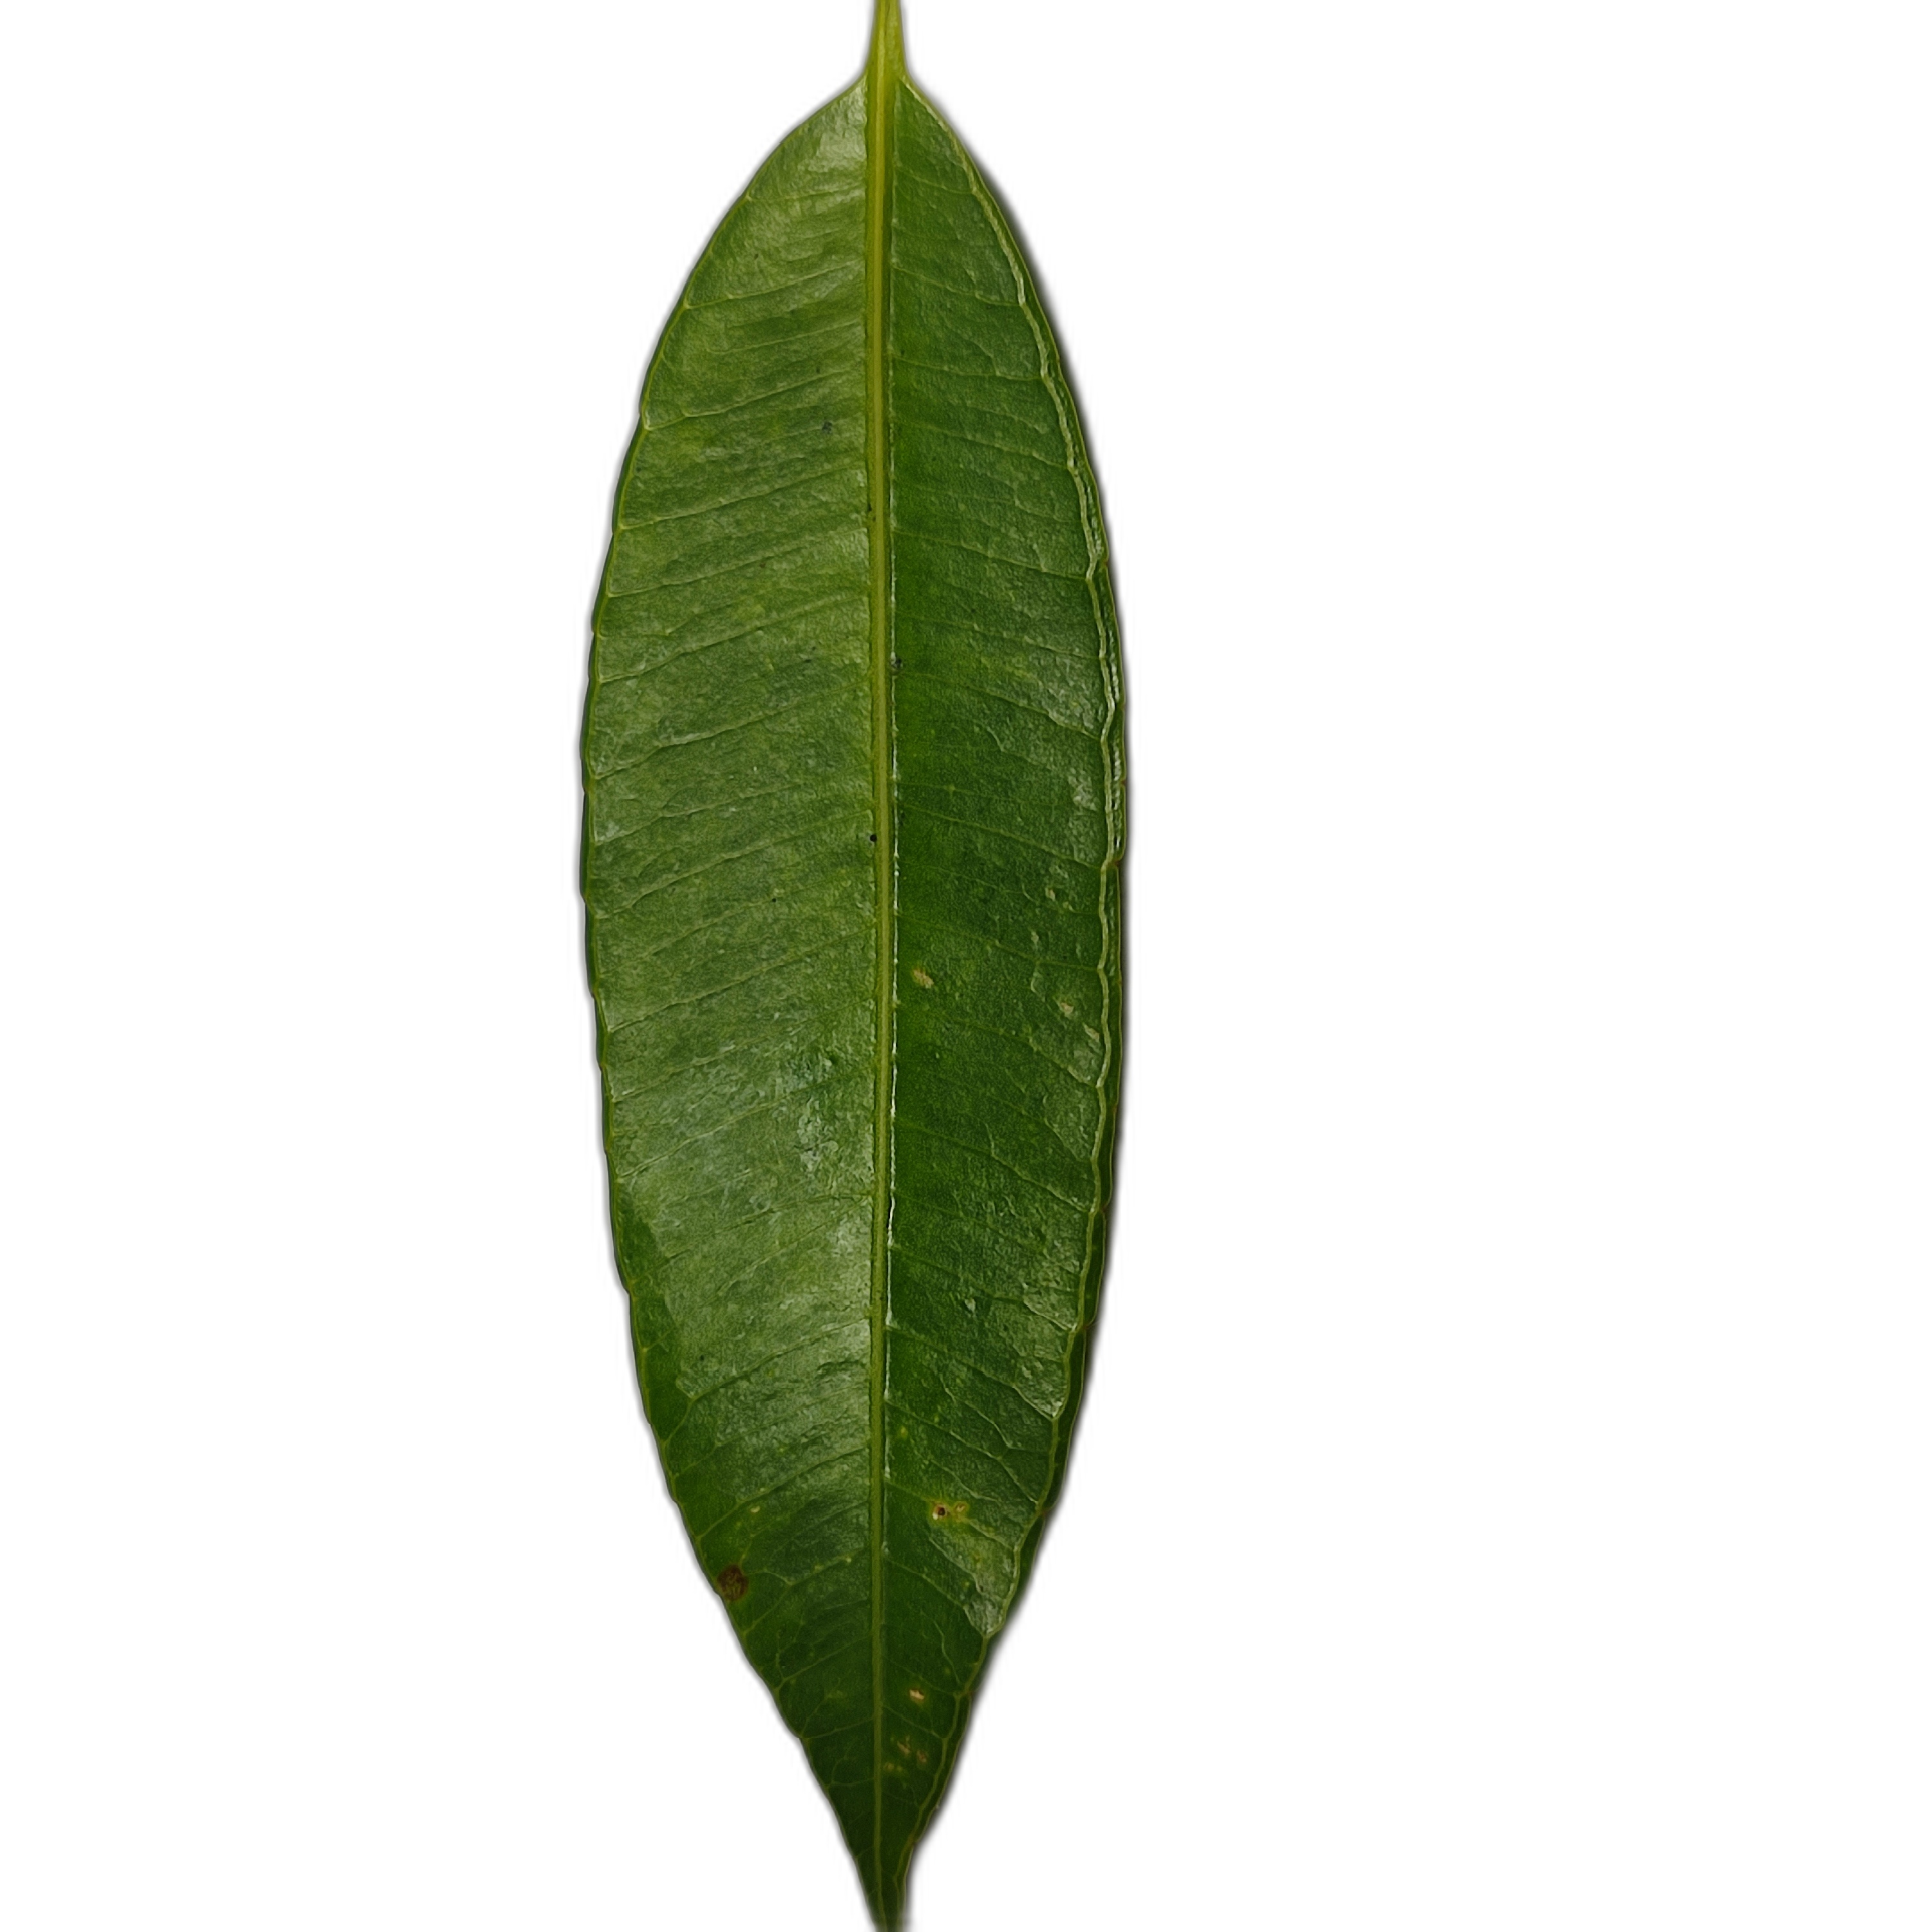
Label: healthy